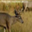
Label: deer